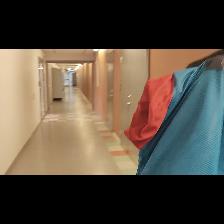
Label: Human